Christopher Loeak

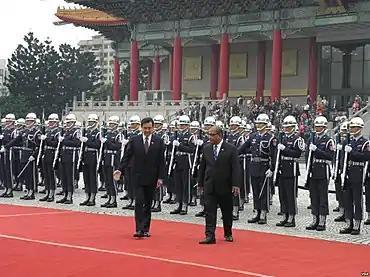
President Christopher Loeak visiting the R.O.C. (Taiwan) President Ma Ying-jeou at Chiang Kai-shek Memorial Hall

Loeak became president of the Marshall Islands in January 2012 when the Nitijela elected him to that post. Loeak was elected as presidential candidate by default when former President Kessai Note refused to elect Aelon Kein Ad chosen nominee Tony Debrum who had won the primary. Loeak was thus chosen as second choice to keep the majority. Loeak defeated incumbent president Jurelang Zedkaia by 21 votes to 11. Zedkaia has agreed to co-operate with the new administration and Loeak was expected to name his cabinet and be sworn in within a week.